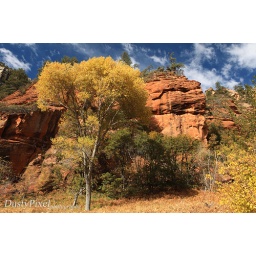
A Circular Polarizer (CP), blue sky and turning leaves, a beautiful day in Sedona.